Social finance

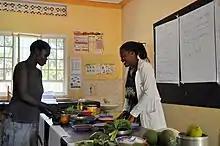
A caregiver teaches mothers with small children about nutrition at a hospital in Jinja, Uganda as part of a program funded by the Social Innovation Fund.

Of all forms of social finance, the most used and developed is the Social impact bond (SIB). SIBs are structured financial instruments that raise private capital to fund prevention and early intervention programs in areas of pressing social need, reducing the need for expensive safety net services in the future. Investors provide up-front capital to fund these programs and receive a prearranged amount of money (including the principal plus some financial return) if performance results are achieved.